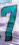
Number: 7